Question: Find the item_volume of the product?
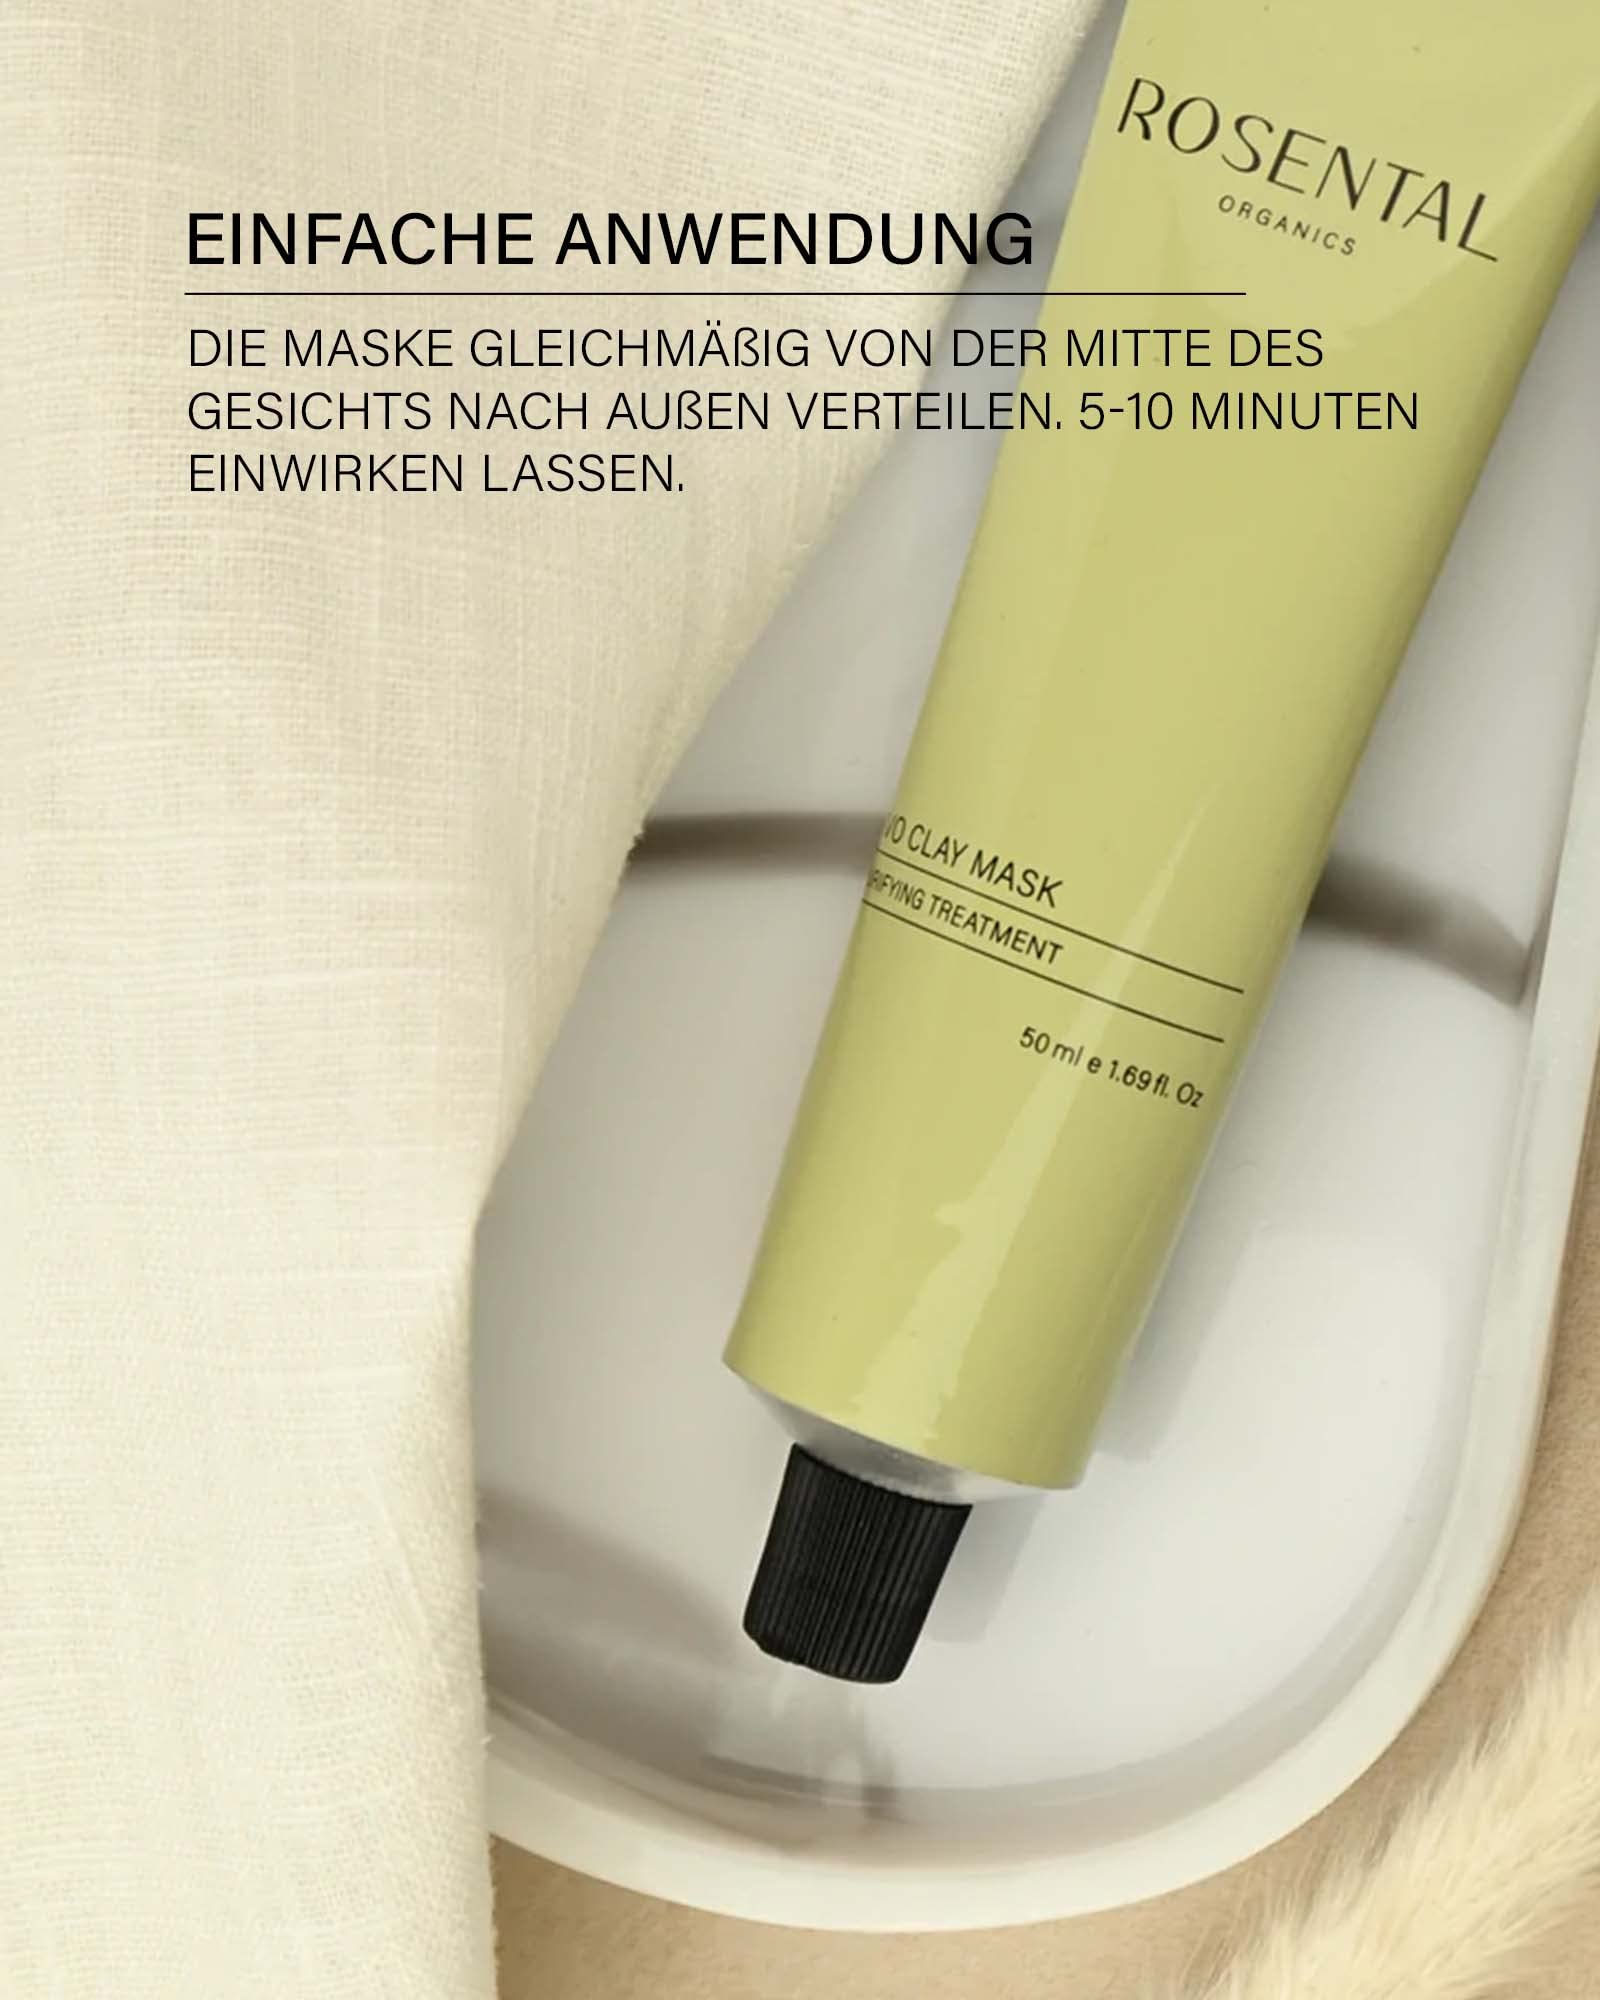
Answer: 1.69 fluid ounce